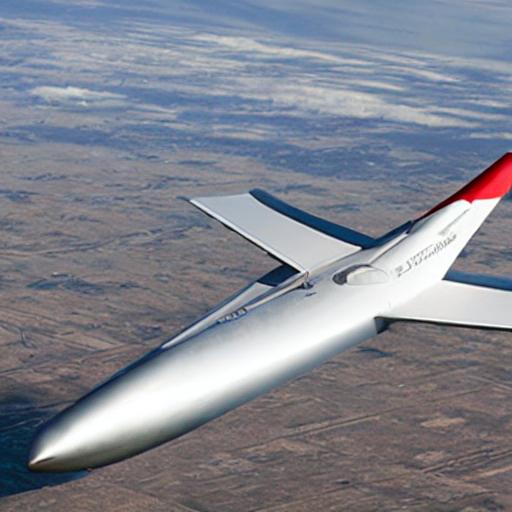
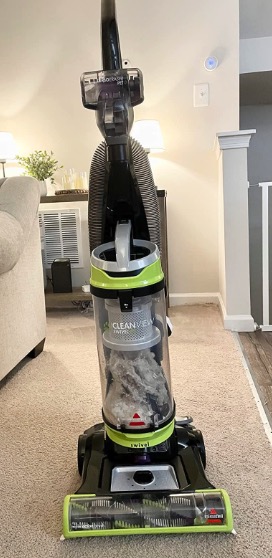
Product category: items_vacuum
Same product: no